M05

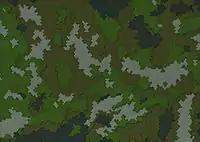
M05 Cold weather pattern

On the cold weather suit (Pakkaspuku) the woodland pattern's light green colour has been replaced by grey, which is a more common colour in the autumn and winter.